The Hoppings

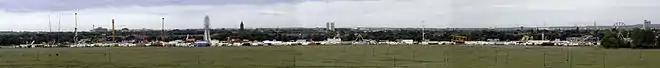
Panorama of The Hoppings, 2006

The fair took place at Jesmond Dene from 1914 to 1918 and returned to the more spacious Town Moor, just north of the city centre, in 1919. There was no Festival on the Moor between 1920 and 1923, but it returned in June 1924, where it continued annually until 1946; a non-Showmen's Guild Fair was held that year but proved to be unpopular. The Guild showmen returned in 1947 and the Hoppings was a success with a record attendance. In 1959 the Hoppings featured in an amateur short film, viewable at the Yorkshire Film Archive.